Xiu Xiu

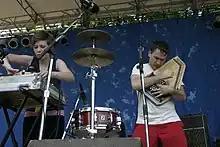
Jamie Stewart and Caralee McElroy performing "Bog People" from "La Forêt" in July 2005

Continuing to focus on the subject matter of Jamie Stewart's personal life – as witnessed previously by "Knife Play" – "A Promise" acts like a concept record of internal despair. Consisting of ten tracks, the record was oriented towards a more or less acoustic presentation, rather than relying on the booming brass and percussion which had worked to make "Knife Play". However, the record did not veer from the formulated programming for which Stewart and McCulloch would be praised by fans and critics alike. "A Promise" also contains a cover of Tracy Chapman's "Fast Car", a version that has been praised for its stripped sound and Stewart's distressing vocals.